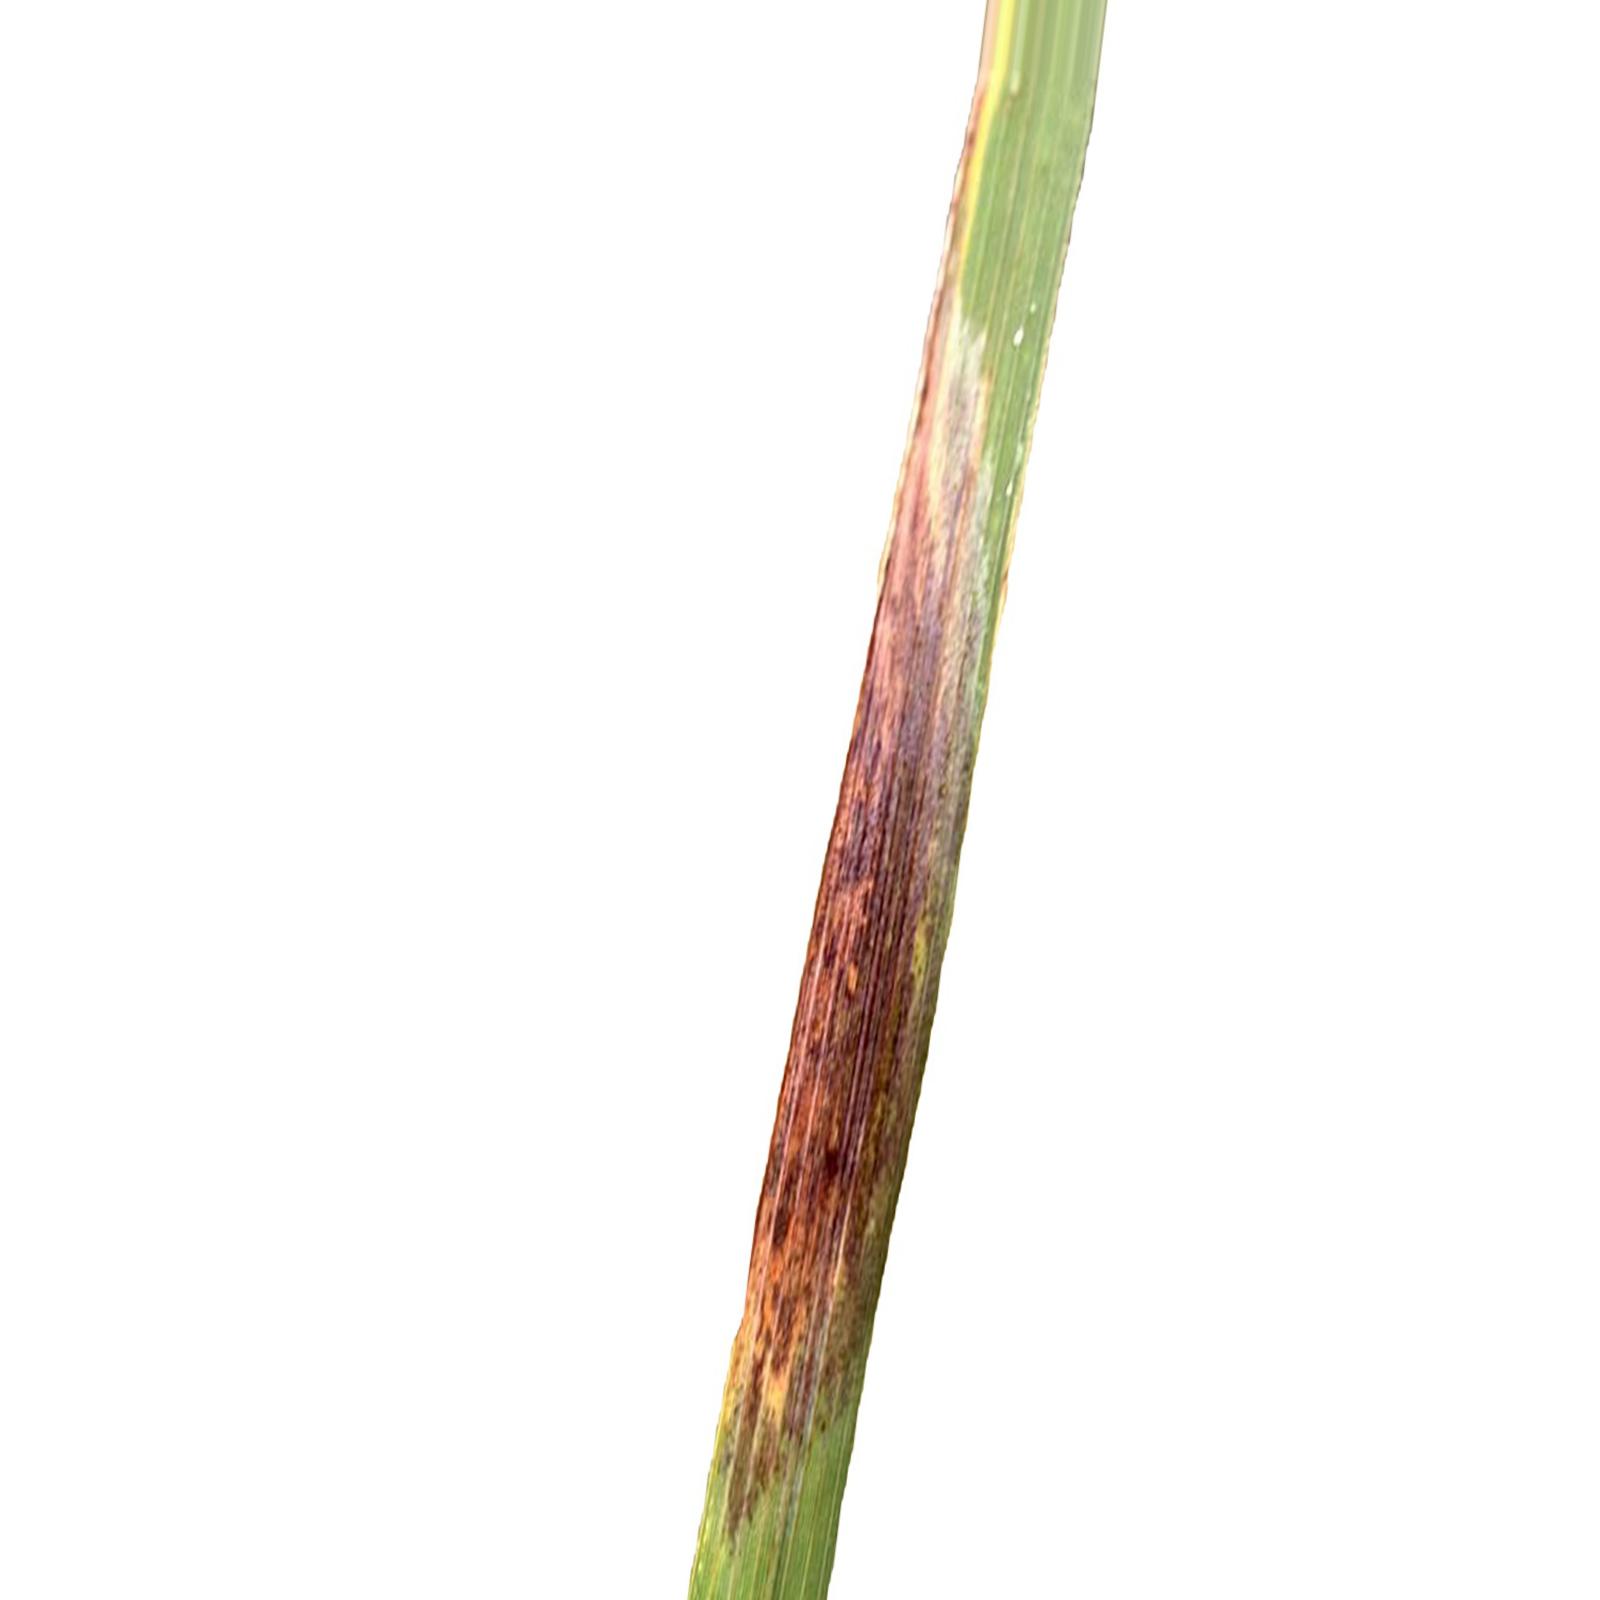
Nhãn: Bệnh Cháy lá ( Leaf scald )